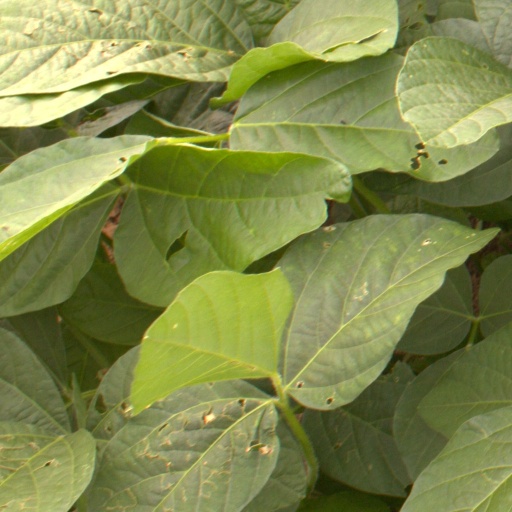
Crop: soybean